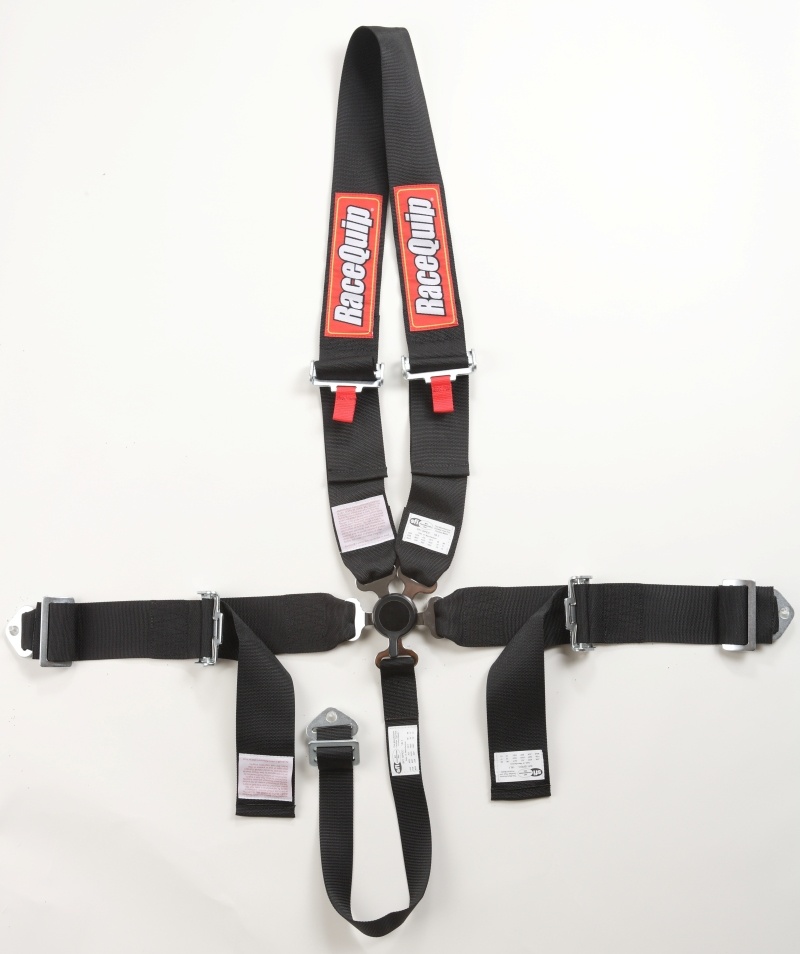
RaceQuip Black SFI CAMLOCK 5pt Dragster inUin Belt
RaceQuip Black SFI CAMLOCK 5pt Dragster inUin Belt
Brand: Racequip
Category: Vehicles & Parts > Vehicle Parts & Accessories > Vehicle Safety & Security > Vehicle Safety Equipment > Vehicle Seat Belts